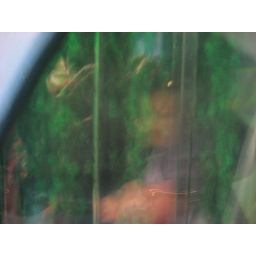
Playing in the toddler sea caves. Alex loves looking through the glass panels with the bubbles and water in them.